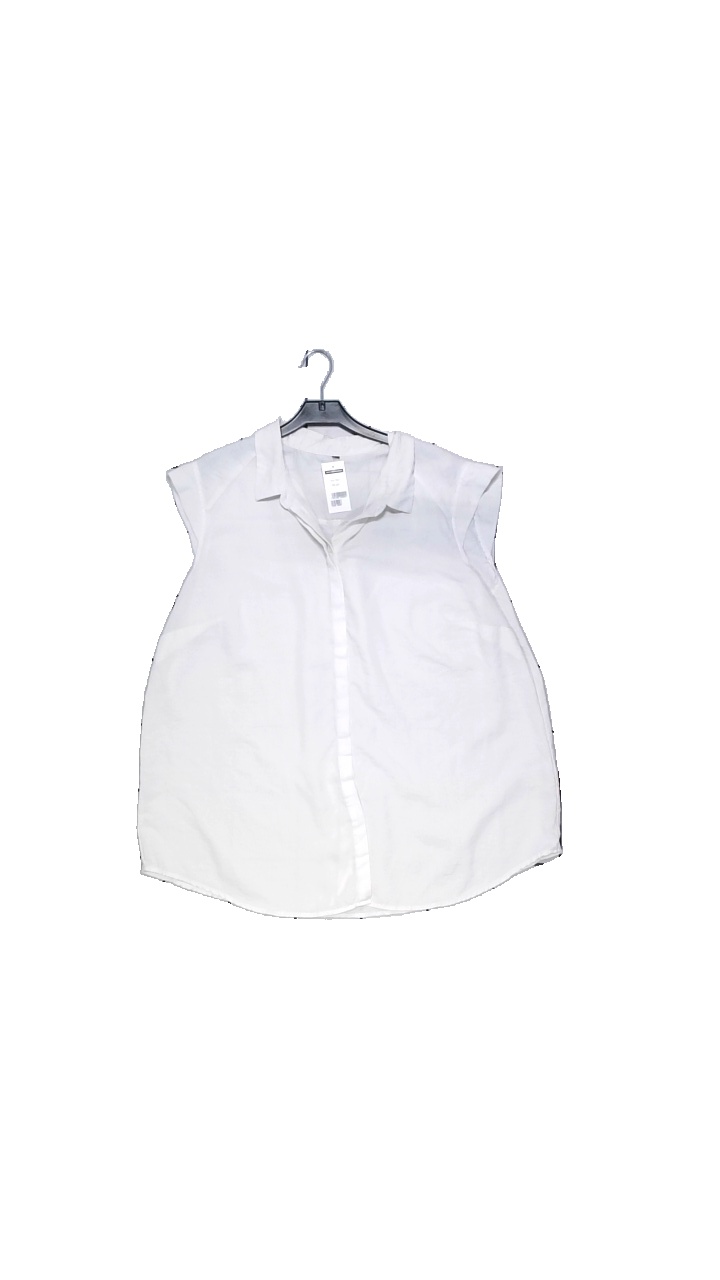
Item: Blouse (Ladies)
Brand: Missing
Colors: White
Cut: Loose
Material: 100% polyester
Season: Summer
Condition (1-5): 4
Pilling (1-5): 3
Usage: Reuse
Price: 50-100